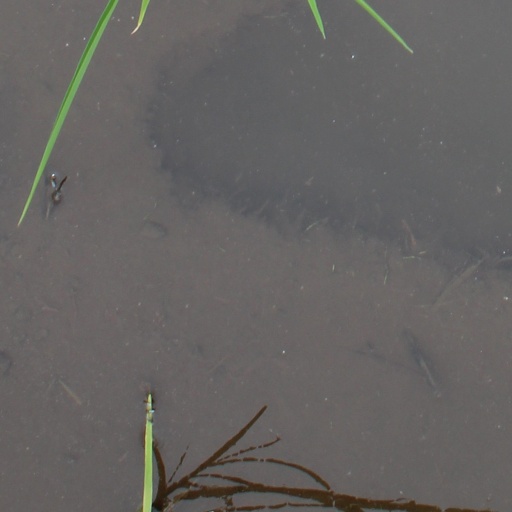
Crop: rice